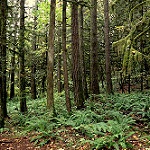
Label: forest